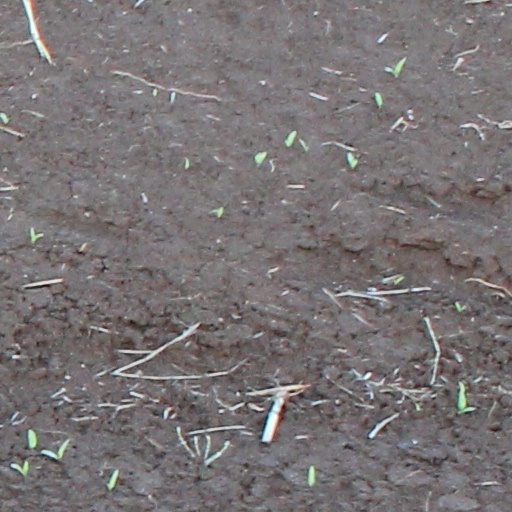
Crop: wheat